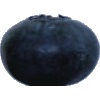
Label: Blueberry 1